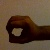
The image shows a hand gesture representing the number 0 in Indian Sign Language.